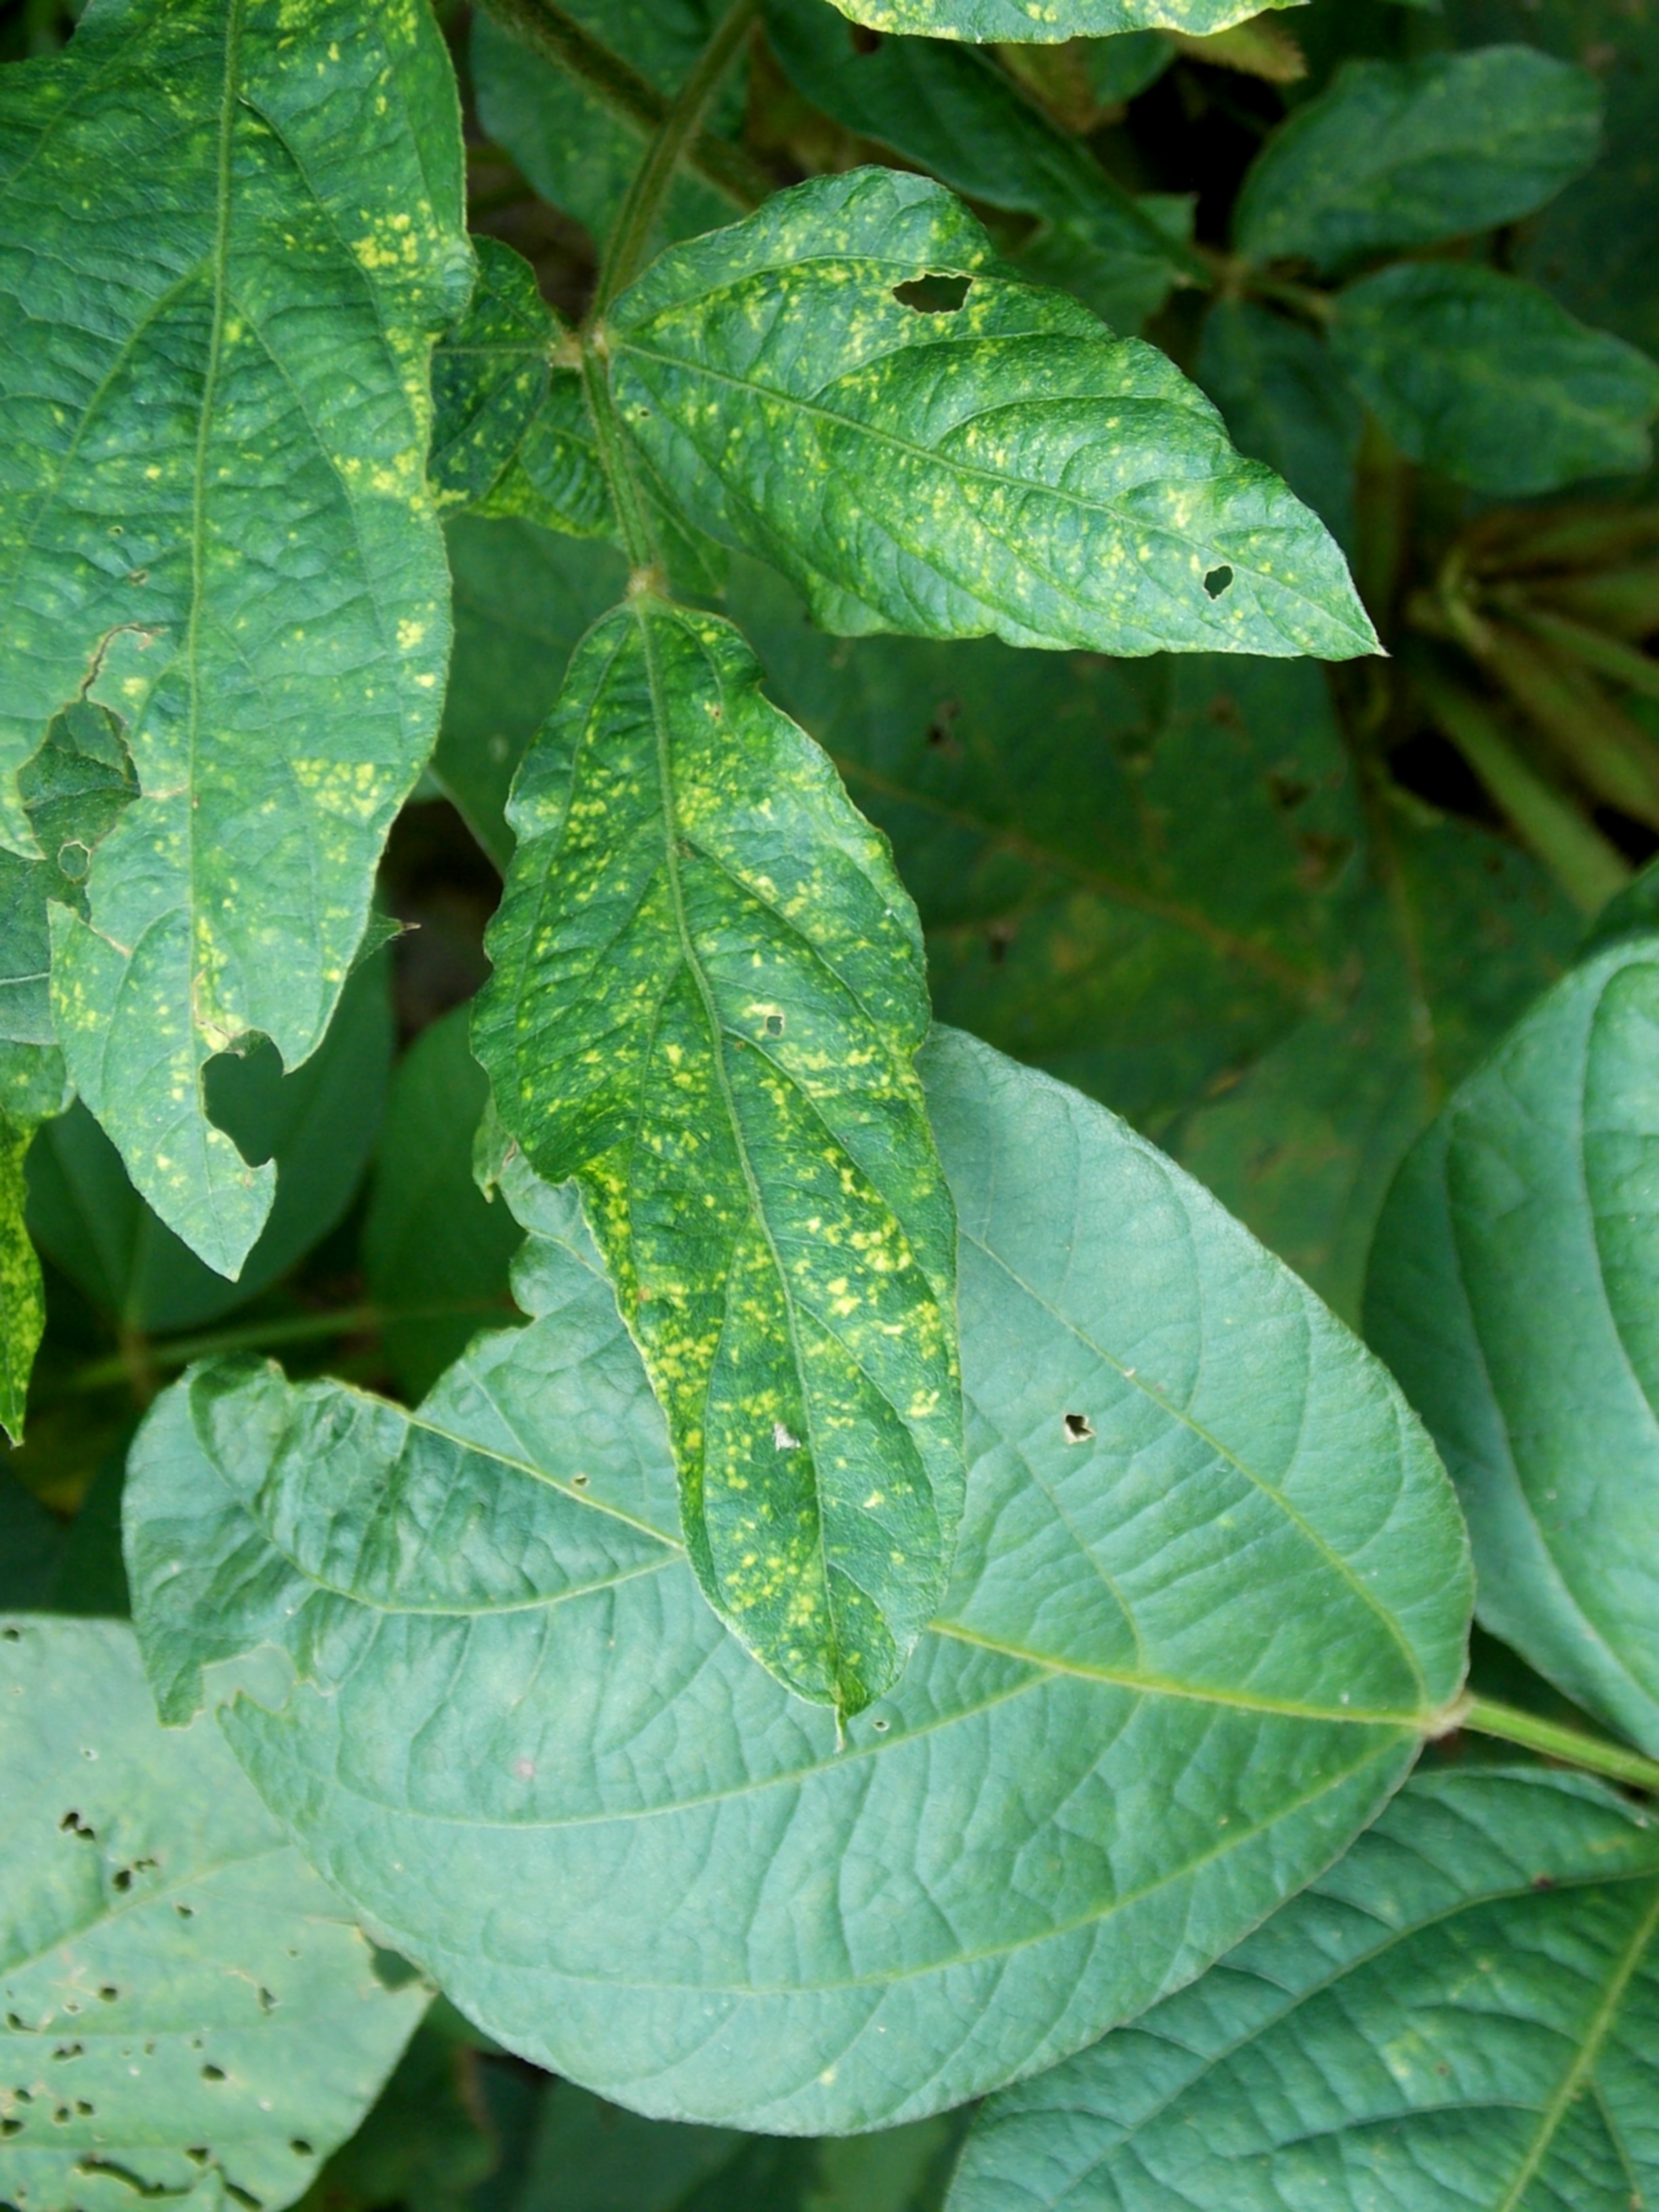
Label: Disease